São Benedito do Sul

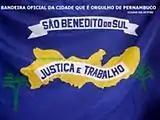
City Flag

The main economic activities in São Benedito do Sul are based in agribusiness, especially sugarcane, bananas; and livestock such as cattle and chickens.